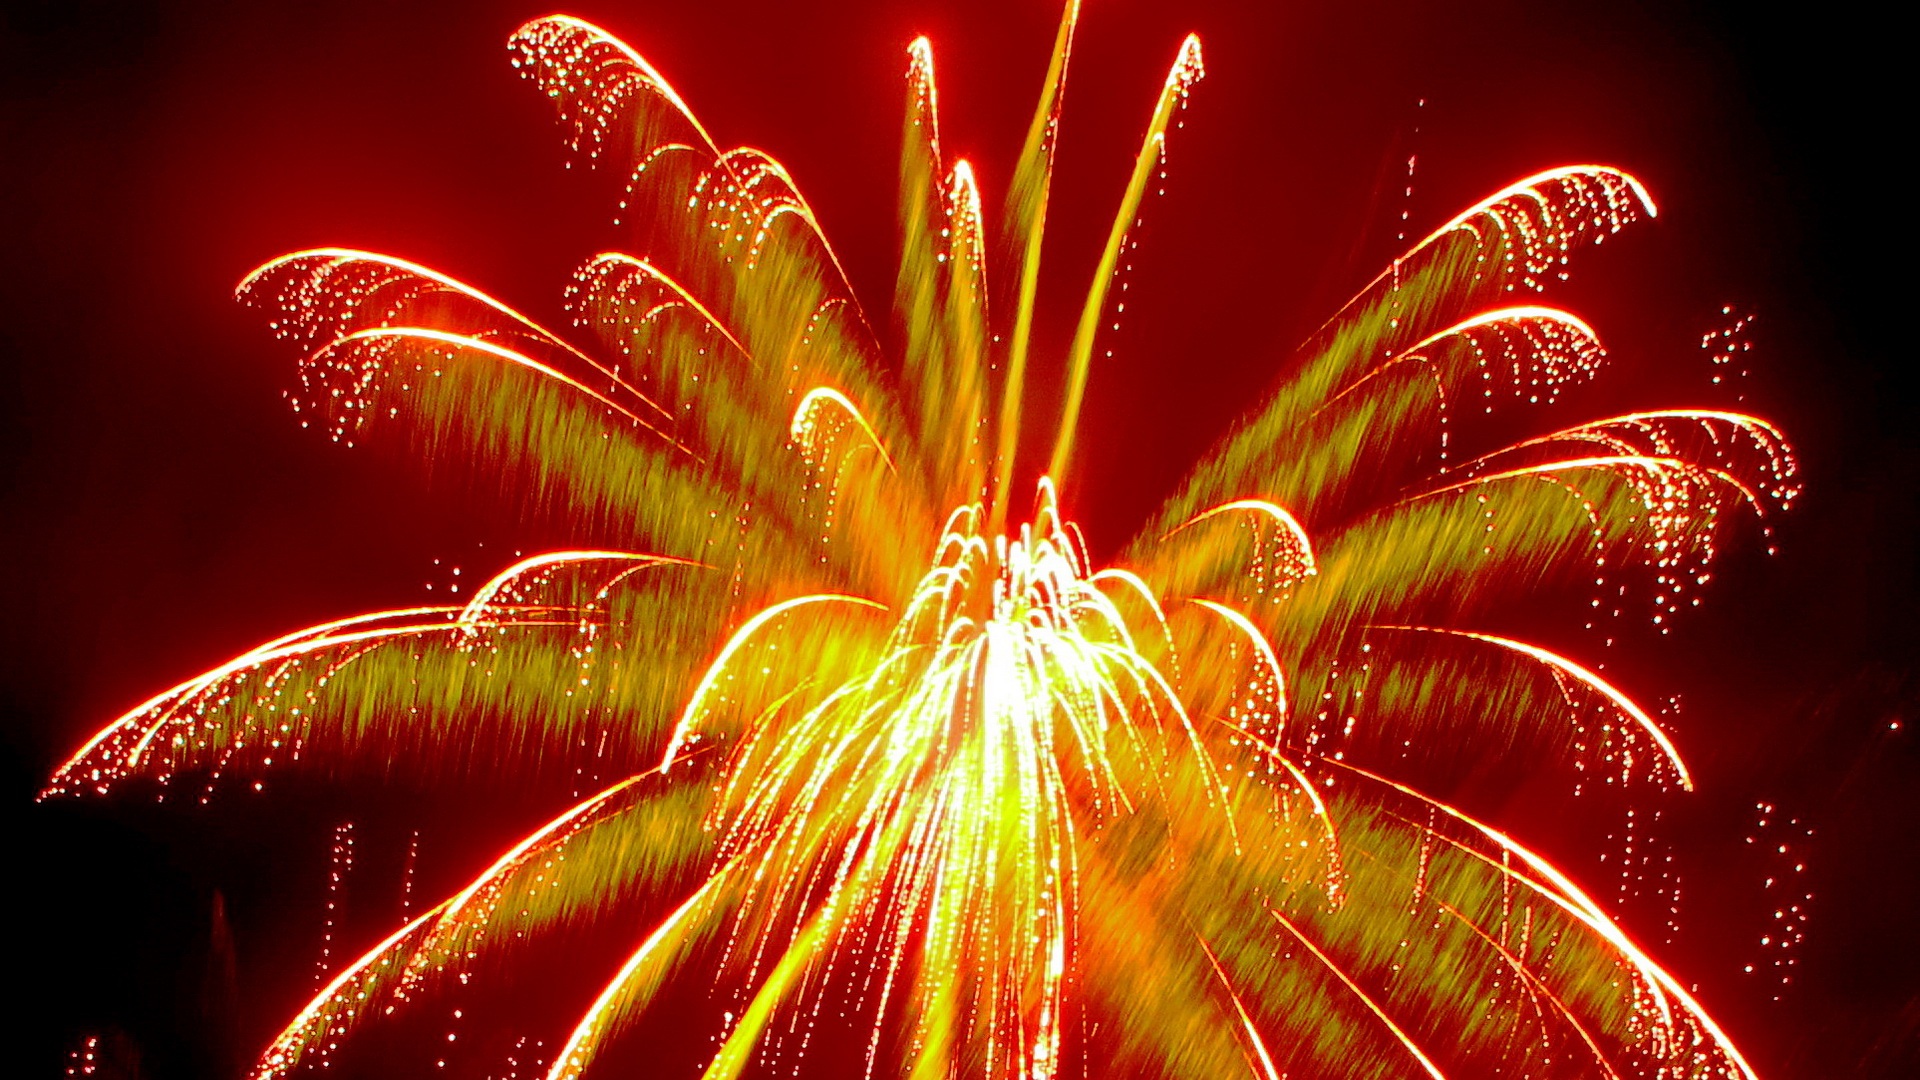
light, recreation, fireworks, colors, illustration, event, outdoor recreation